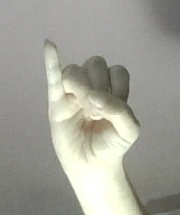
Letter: meem